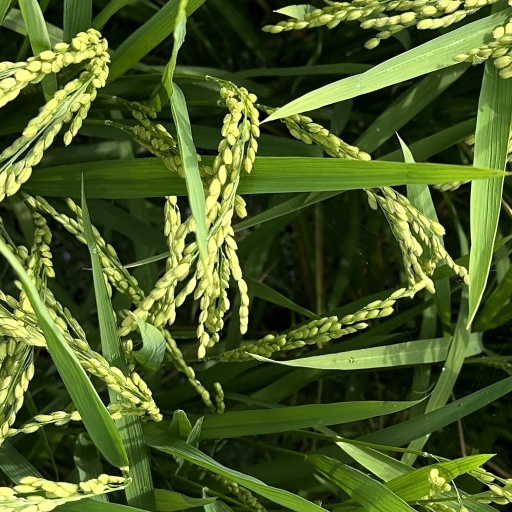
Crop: rice